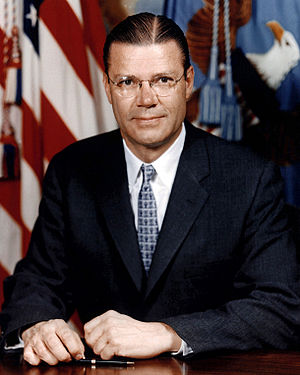
Robert McNamara
Robert Strange McNamara var en amerikansk forretningsmand og politiker. Han er mest kendt for sit arbejde som USA's forsvarsminister i perioden 1961-1968, hvor han tjente først under præsident John F. Kennedy, derefter under Lyndon B. Johnson. Han var efterfølgende præsident for Verdensbanken fra 1968 til 1981.